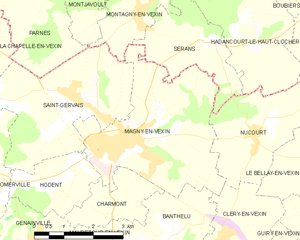
Carte des communes françaises Magny-en-Vexin